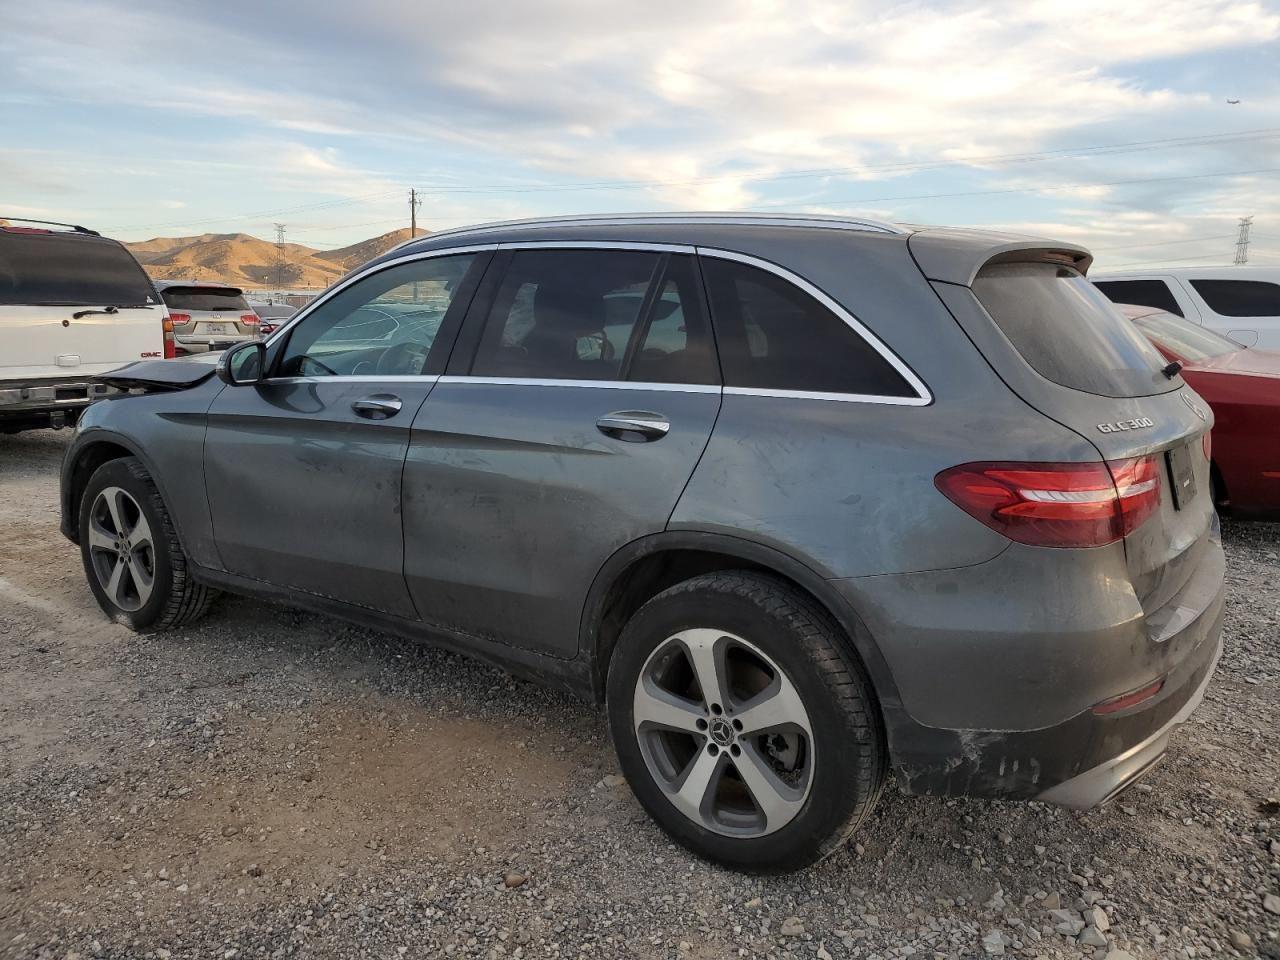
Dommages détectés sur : capot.
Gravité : mineur